Medieval Bulgarian army

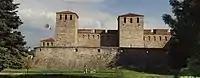
The castle Baba Vida in Vidin used to be an important Bulgarian stronghold. It was the last major Bulgarian fortress which fell to the Ottomans.

Initially, the Ottoman invasion was not considered as a significant threat by both Bulgarians and Byzantines. For only one decade between 1354 and 1364 the Ottomans conquered virtually the whole of Thrace seizing large cities such as Plovdiv, Beroia, Dianopolis (Yambol) and Adrianople and defeating several small Bulgarian forces. The centuries-old mistrust between Bulgarians and Byzantines spoiled the negotiations between the two empires for an alliance and even led to the last Byzantine-Bulgarian war in 1364. In 1371 a large Bulgarian-Serb army under Vukašin Mrnjavčević and Jovan Uglješa, two feudal lords in Macedonia, was annihilated by the Ottomans under Lala Shahin Pasha at Chernomen and soon the Bulgarian Emperor had to admit the defeat and became a vassal to the invaders. Numerous Bulgarian fortresses in the Rhodope mountains, Sofia valley and eastern Bulgaria were captured one by one over the next twenty years. In 1393 the capital Tarnovo was besieged and seized by the Ottoman Turks and three years later fell Vidin – the last major Bulgarian city. Resistance to the invaders continued until 1422 when the country was fully conquered. The Ottoman invasion was a disaster for the Bulgarian army — the nobility and the leaders of the nation were killed or emigrated and civilians were not allowed to have weapons until the 19th century.